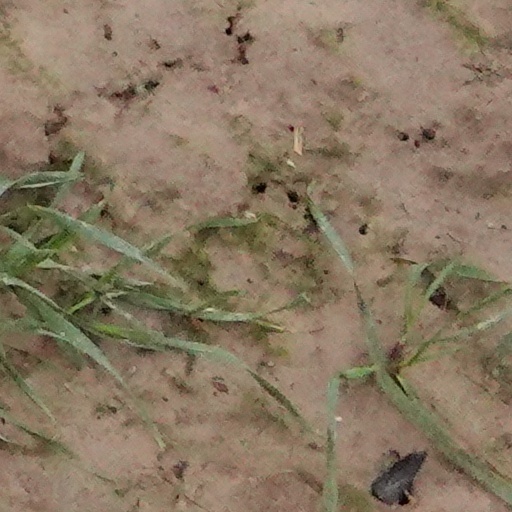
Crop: wheat